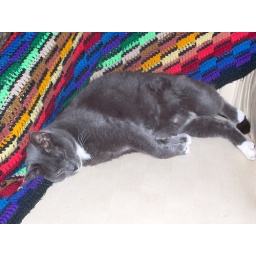
THIS is what I came home to find in my chair yesterday. Dead cat.